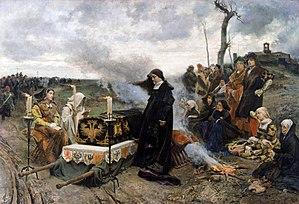
Jeanne Iʳᵉ de Castille, dite Jeanne la Folle, née le 6 novembre 1479 à Tolède et décédée le 12 avril 1555 à Tordesillas, est reine de Castille et d'Aragon, unissant sous un même sceptre la Couronne de Castille et la Couronne d'Aragon à partir du 25 janvier 1516. Issue de la dynastie de Trastamare, Jeanne est la troisième enfant des Rois catholiques, Ferdinand II d'Aragon et Isabelle de Castille, et la mère de Charles Quint. Accusée de démence par son père et son fils, elle a régné sur le papier seulement et a cédé tout son pouvoir de facto à son fils Charles Quint.